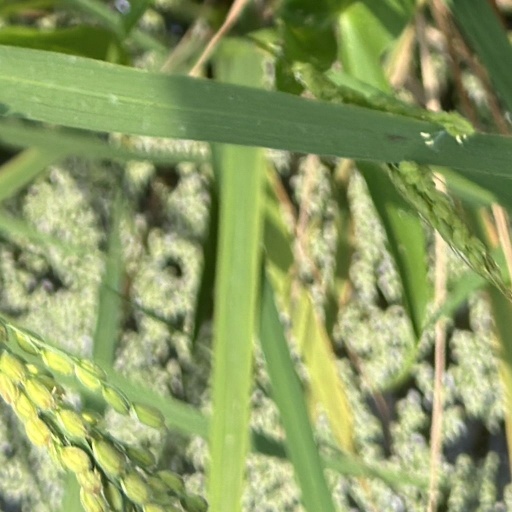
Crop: rice